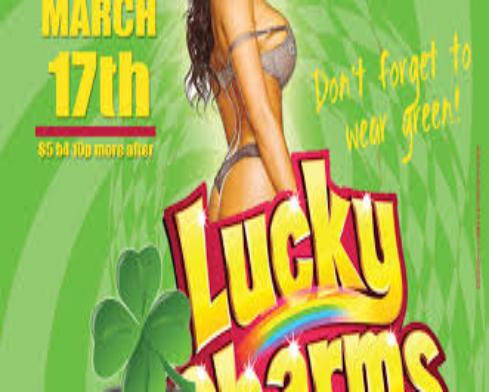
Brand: Lucky Charms
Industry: Food